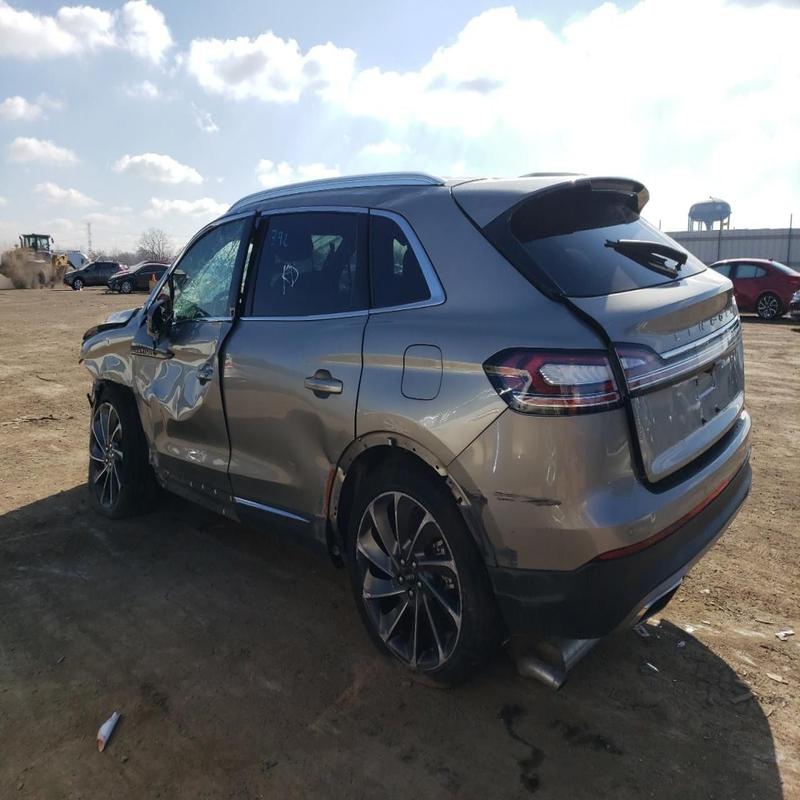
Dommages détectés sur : capot, aile avant gauche, porte avant gauche, porte arrière gauche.
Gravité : majeur